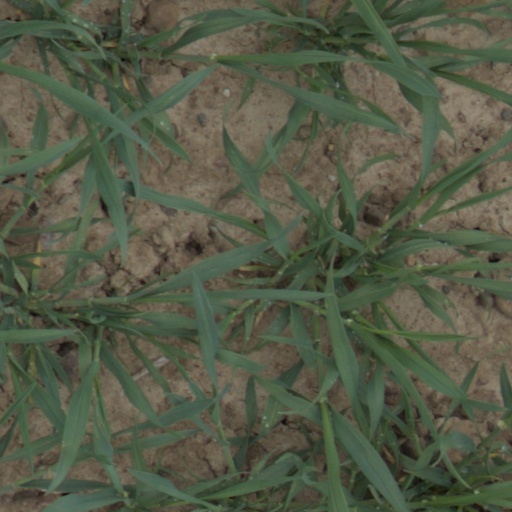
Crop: wheat